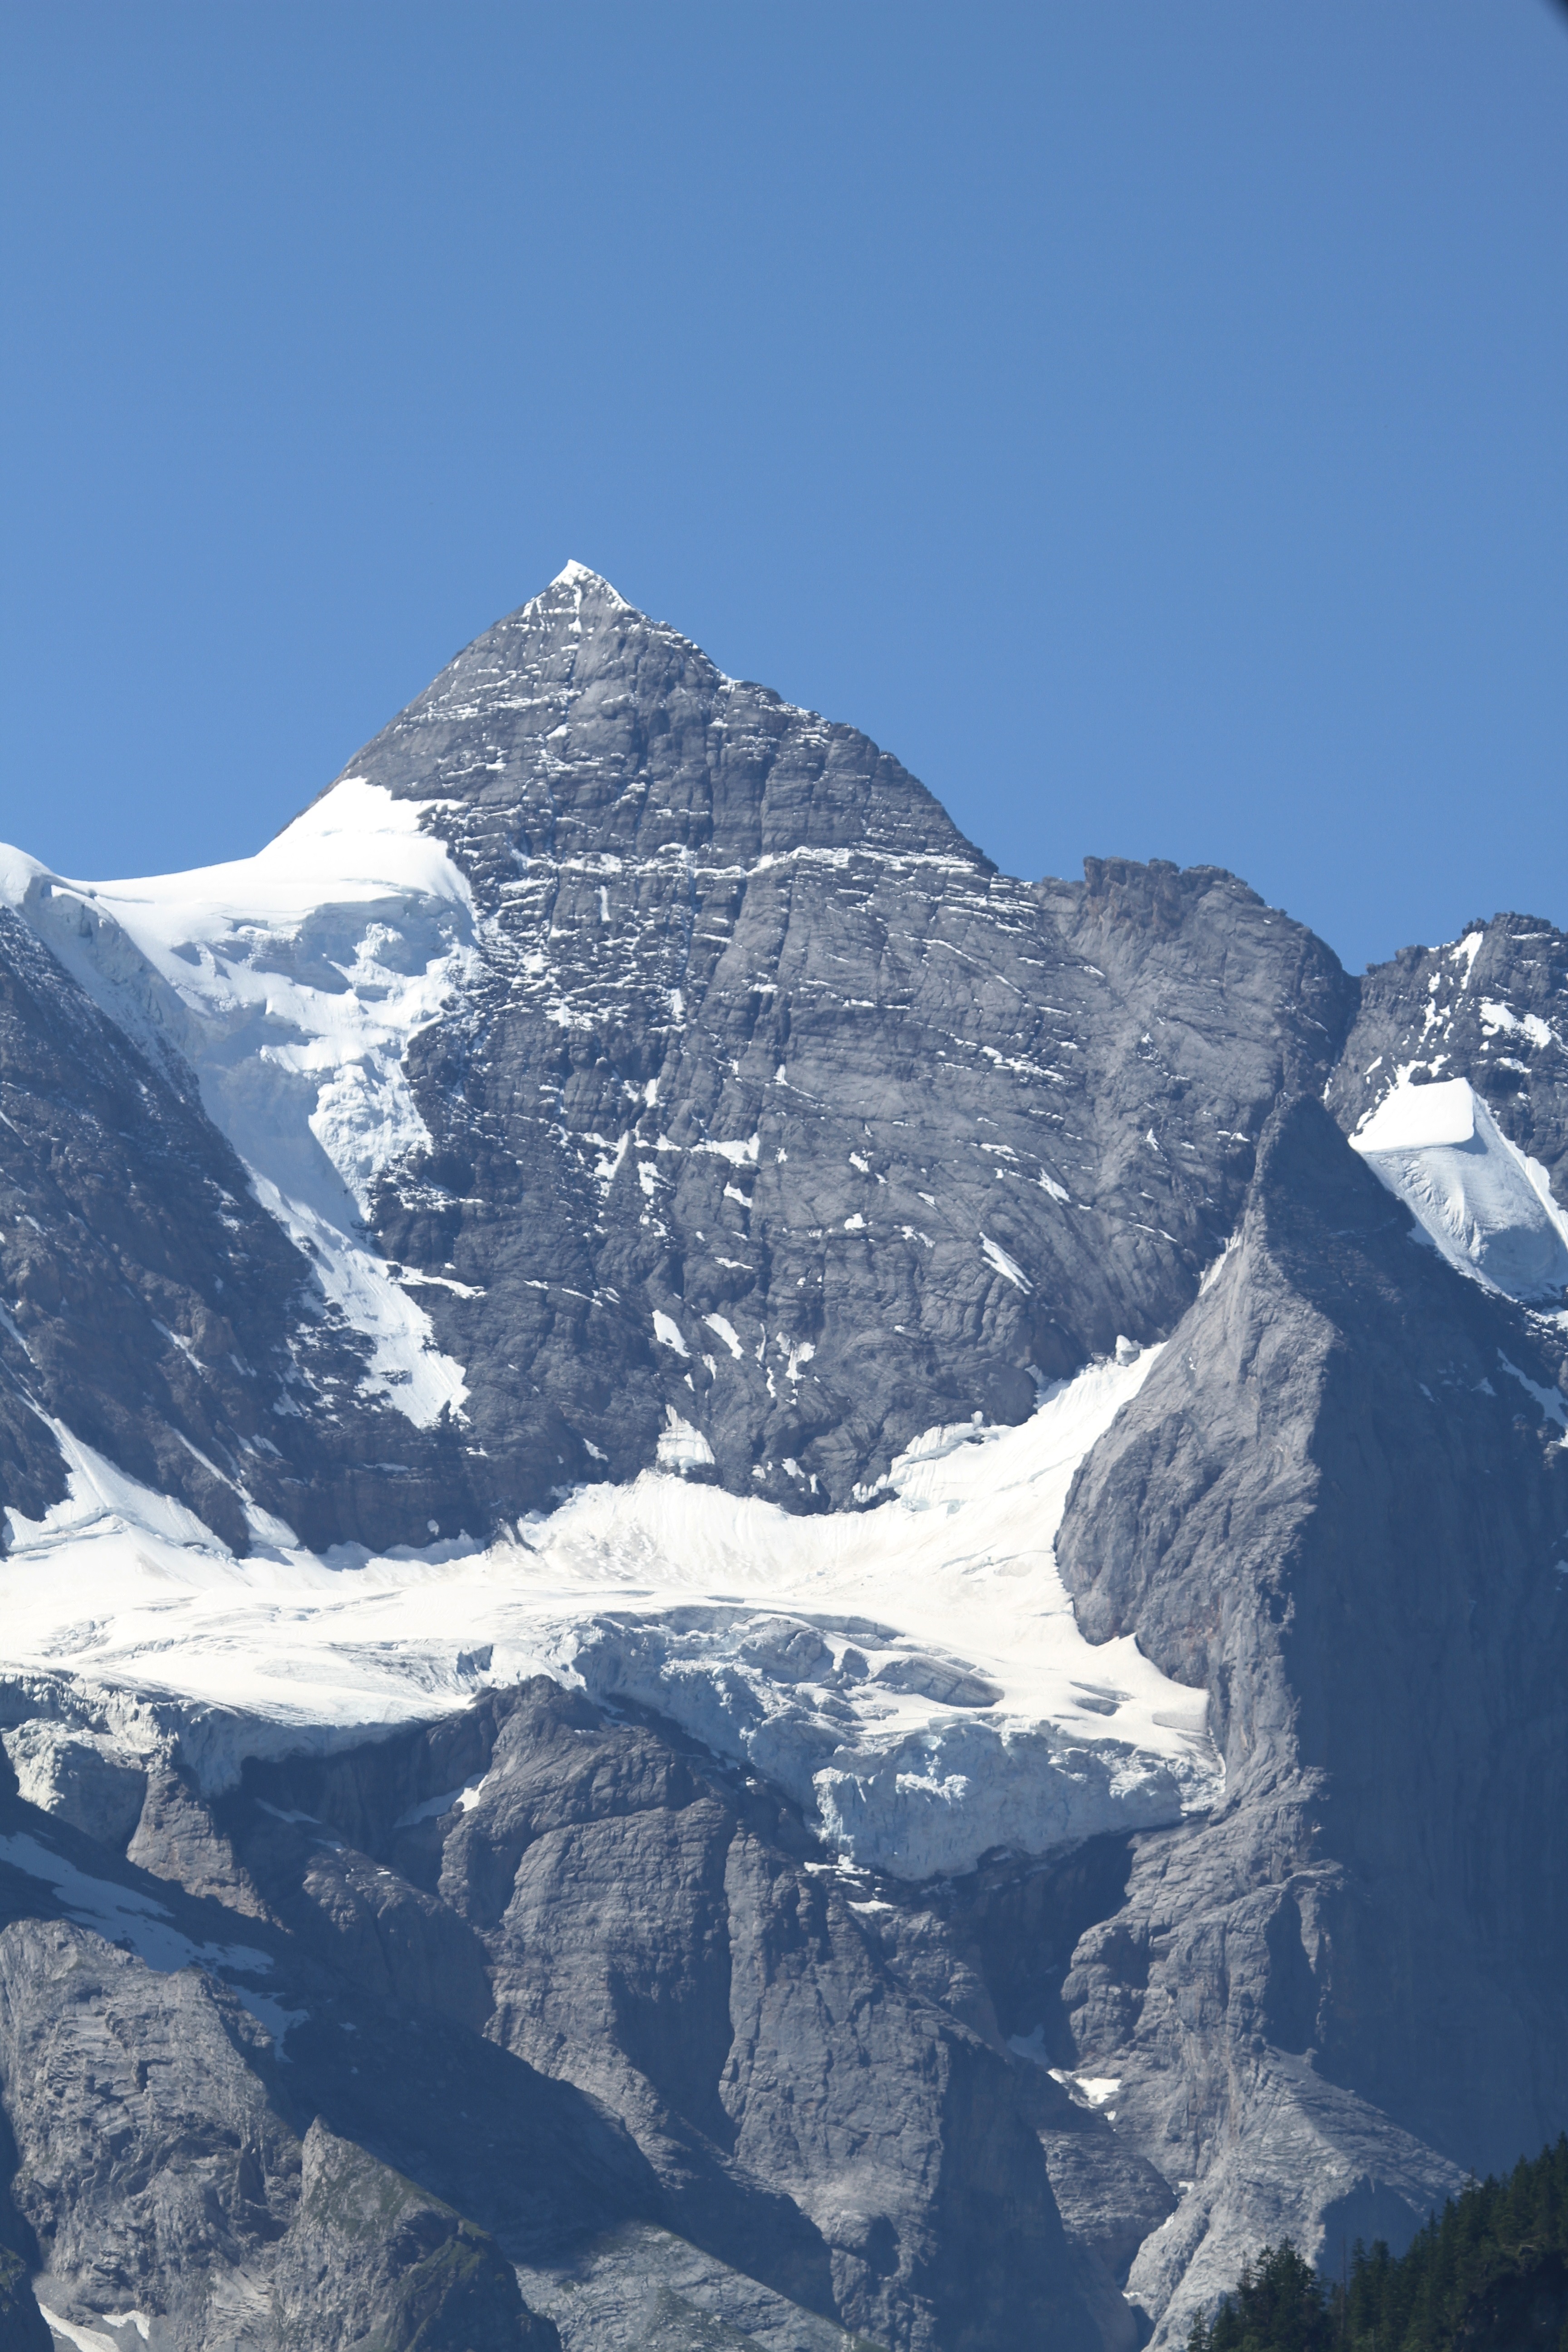
landscape, nature, mountain, snow, winter, sky, hiking, trail, adventure, view, mountain range, panorama, summer, ice, scenic, weather, alpine, blue, leisure, ridge, summit, mountaineering, massif, mountains, alps, outlook, switzerland, beautiful, cirque, brienz, distant view, landform, alpine walk, berner, geographical feature, mountainous landforms, glacial landform, geological phenomenon, oberland, gletsccher, rosenlaui